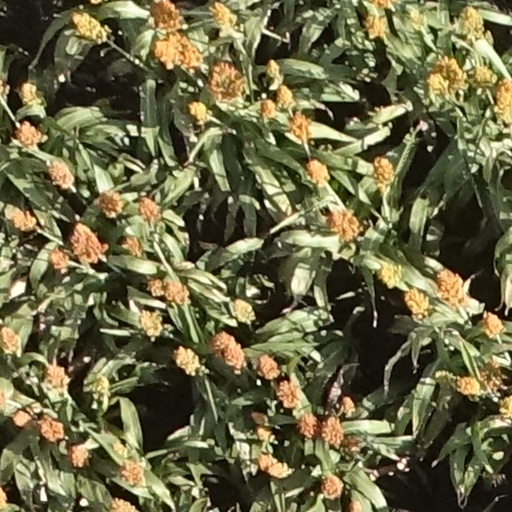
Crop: sorghum